Annaatthe

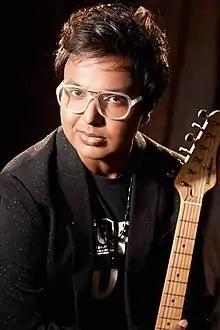
D. Imman composed the film's soundtrack and score in his first collaboration with Rajinikanth.

D. Imman composed the soundtrack to "Annaatthe", collaborating with actor Rajinikanth for the first time and director Siva for the second time after "Viswasam" (2019). Thamarai, Viveka, Yugabharathi, Arun Bharathi, Mani Amuthavan, and Arivu wrote the lyrics. In an interview with Sudhir Srinivasan of "The New Indian Express", Imman said: "Fans expect certain factors from Rajinikanth's songs. On the other hand, I want the album to carry my identity as well. I have to cater to both. In addition to that, Rajini sir is acting in a full-fledged rural entertainer after a while. So, the album should justify all these aspects." Songs were composed between January and March 2020, and after being interrupted due to COVID-19 lockdown in that month, composing resumed in November and the film score was completed by February 2021.